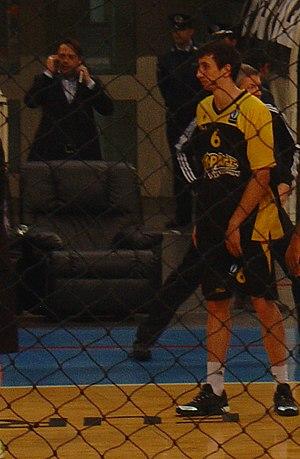
Edin Atić, né le 19 janvier 1997, à Bugojno, en République fédérale de Yougoslavie, est un joueur bosnien, de basket-ball. Il évolue aux postes d'arrière et d'ailier.